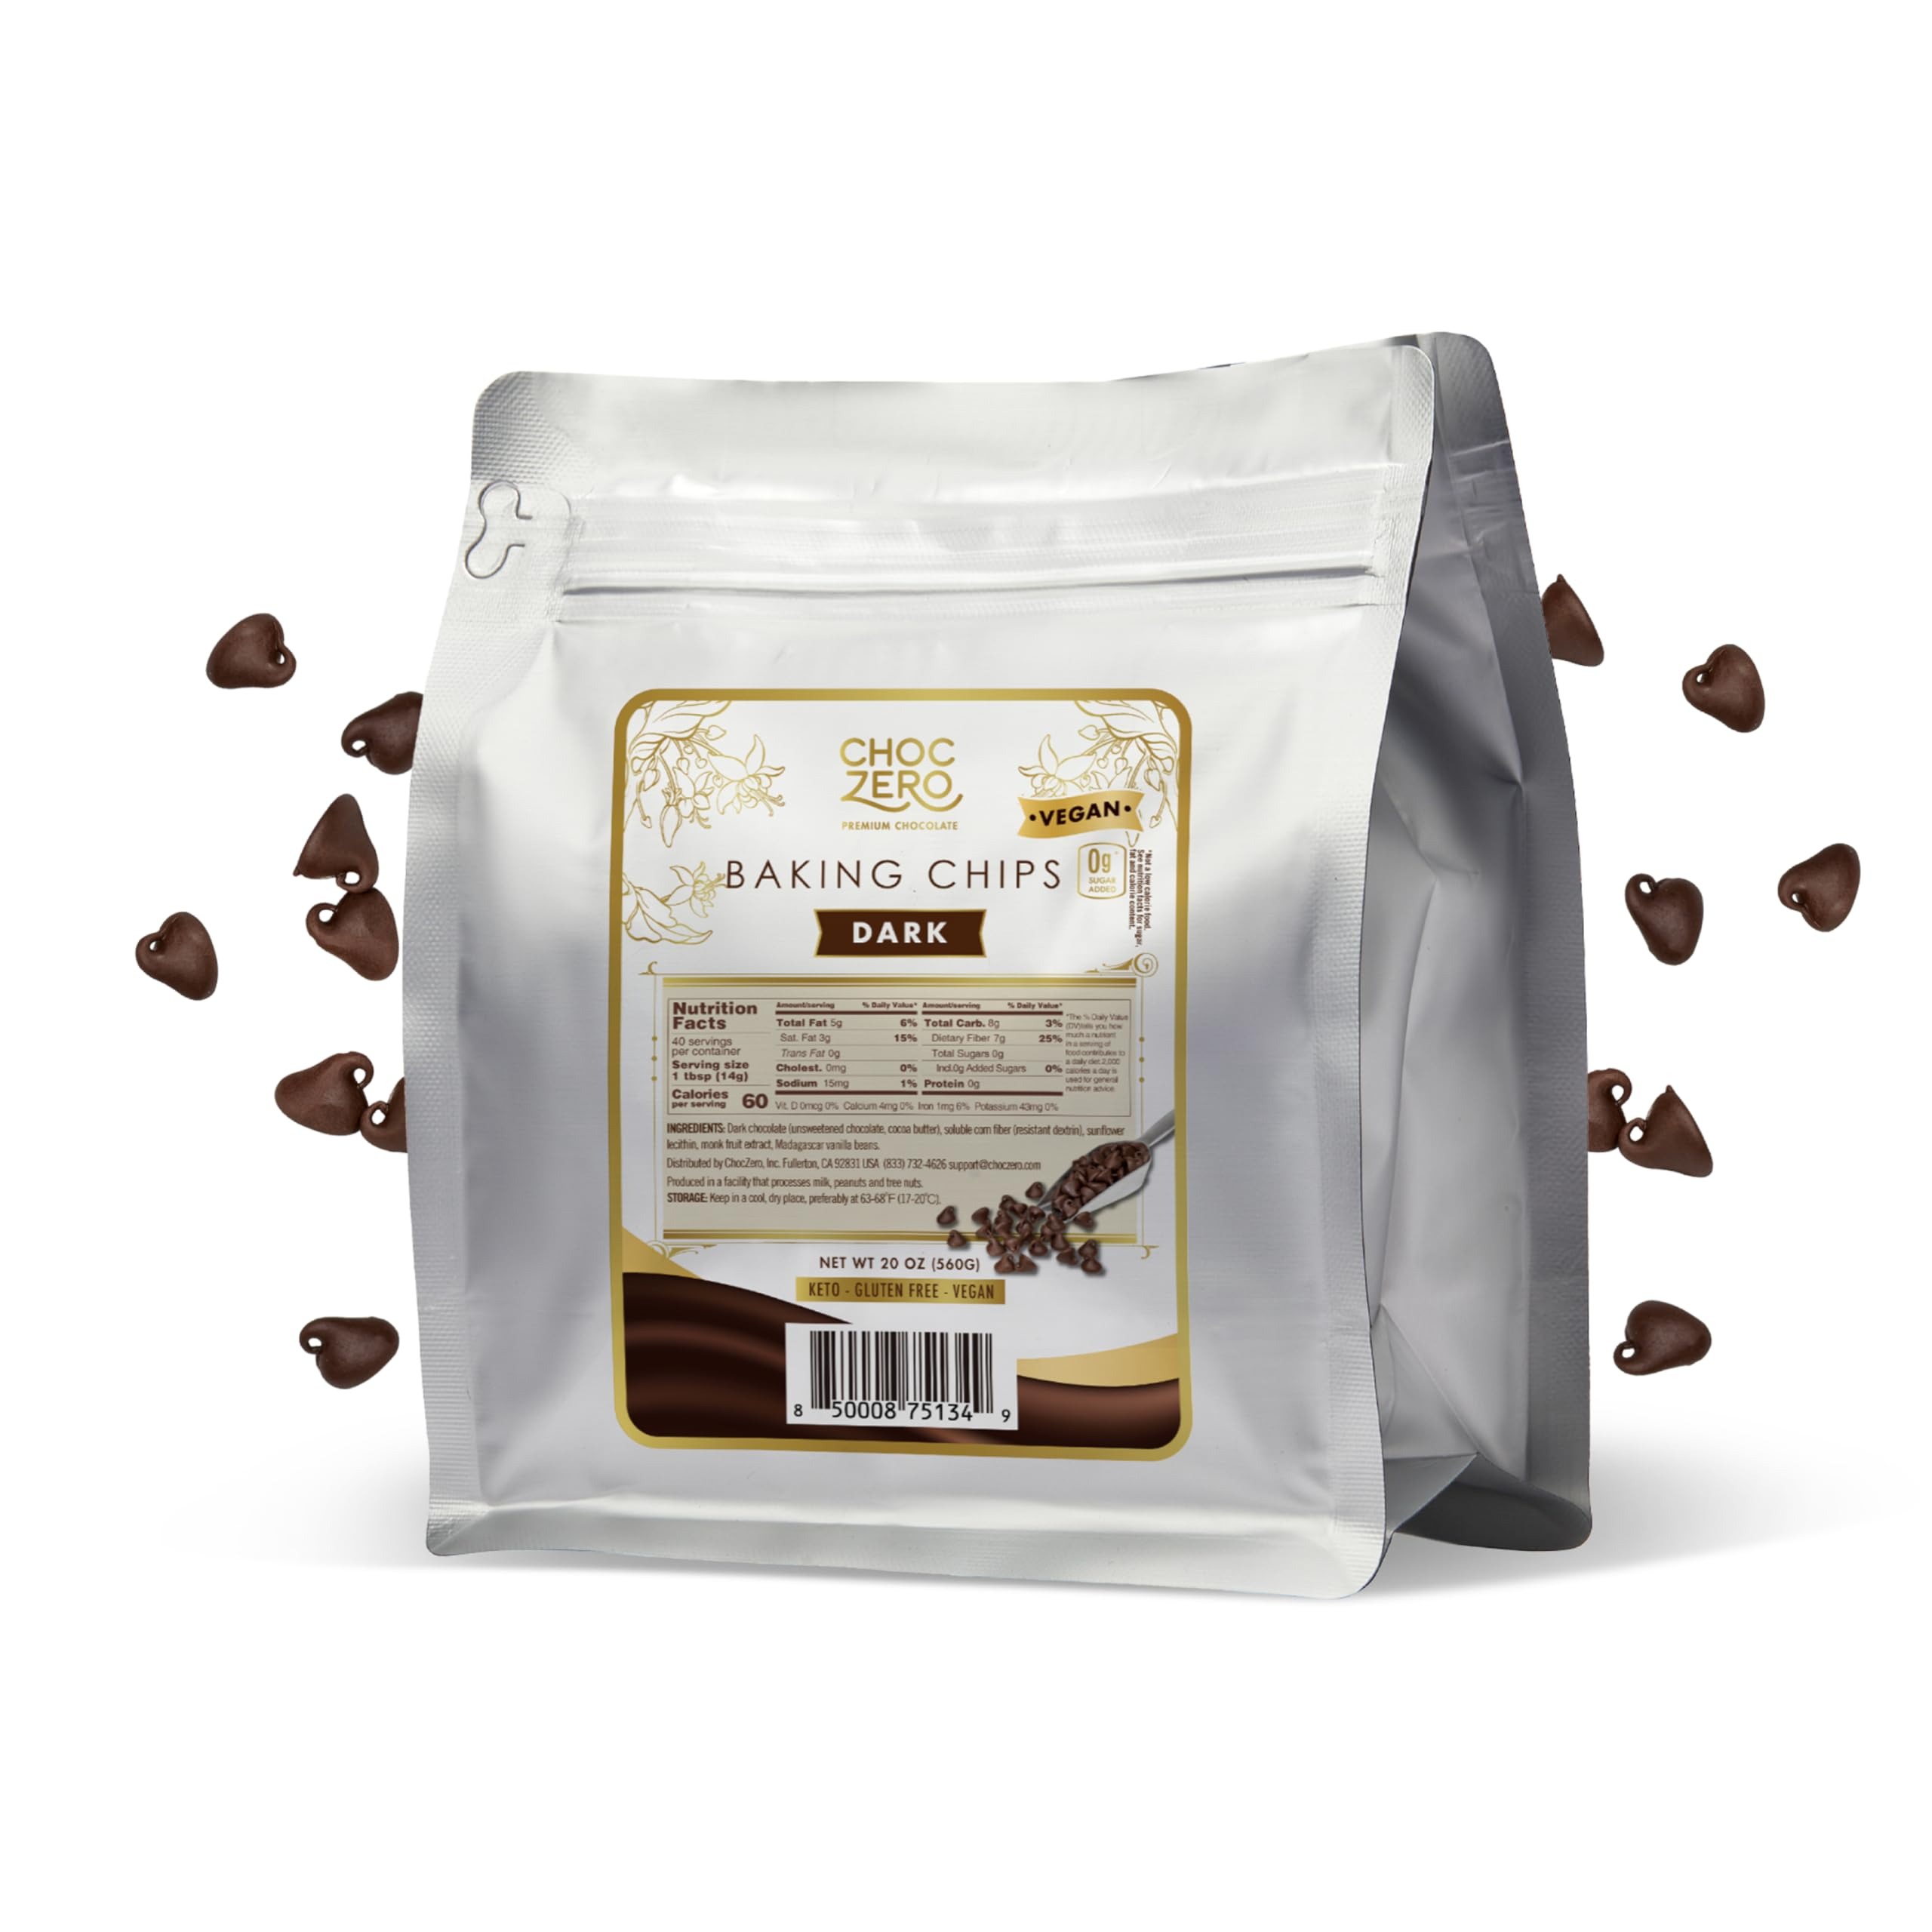
Item Name: ChocZero Dark Chocolate Chips - Sugar Free, Low Carb, Keto Friendly, Gluten Free - 20 Ounce Bulk Bag for Baking Keto Diet Cookies and Dessert
Bullet Point 1: Keto friendly and sugar free chocolate baking chips: ChocZero makes healthy chocolate that are better-for-you low carb alternatives to traditional baking chocolate. By using a low glycemic diabetic sugar substitute called monk fruit we’re able to create a sugar free chip that tastes just like premium baking chocolate.
Bullet Point 2: Low carb: each serving of these dark chocolate baking chips is just 1g net carbs, making these delicious morsels the ideal healthier choice ingredient for your low carb recipes.
Bullet Point 3: Gluten free, soy free and dairy free: we’ve created a wholesome dark chocolate chip that’s rich in cocoa and free from common allergens like soy, gluten and dairy.
Bullet Point 4: Premium ingredients: made with real cocoa butter and non-GMO ingredients, this is a staple healthy baking ingredient for your keto kitchen. Backed by our 100% guarantee, contact us if you have any problems with your order.
Product Description: Our sugar free semisweet dark chocolate chips use the same high quality ingredients we've become renowned for as a keto company. These aren't your average baking chocolates! Each decadent morsel is its own cocoa-rich bite-sized island of taste and texture. Whether they're snacked on directly out of the bag, melted onto berries, or baked into keto cookies, one thing is for sure: these baking chips will make your taste buds happy!
Value: 20.0
Unit: Ounce

Price: 22.99